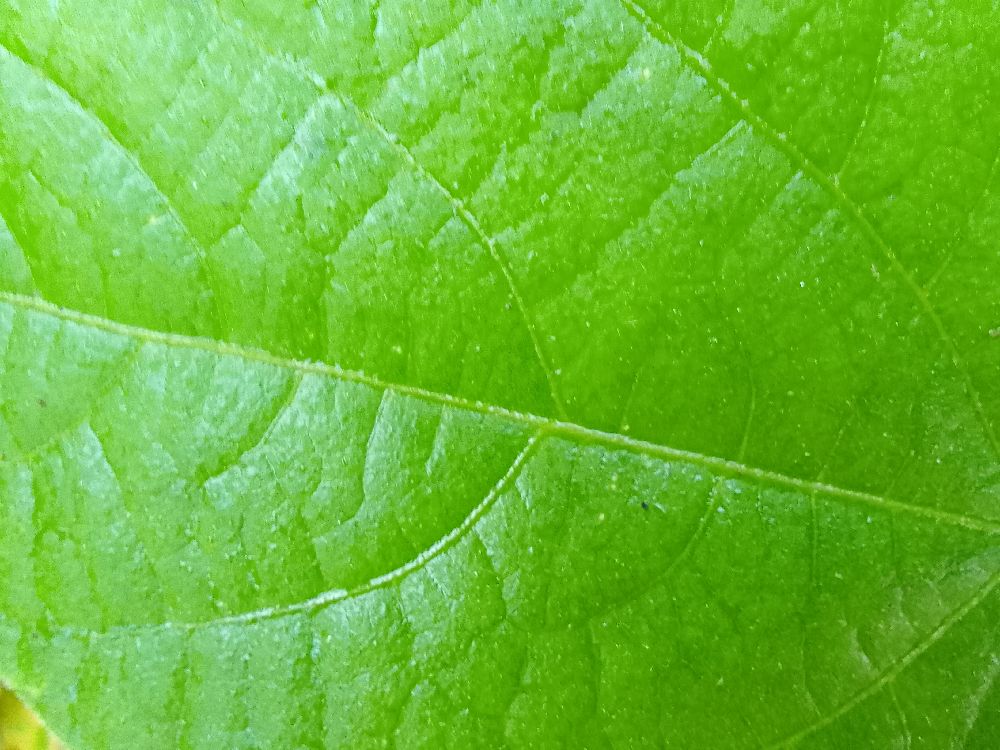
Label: healthy